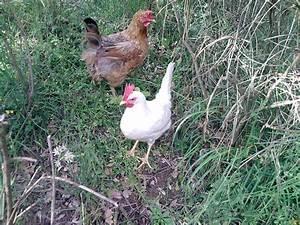
chicken